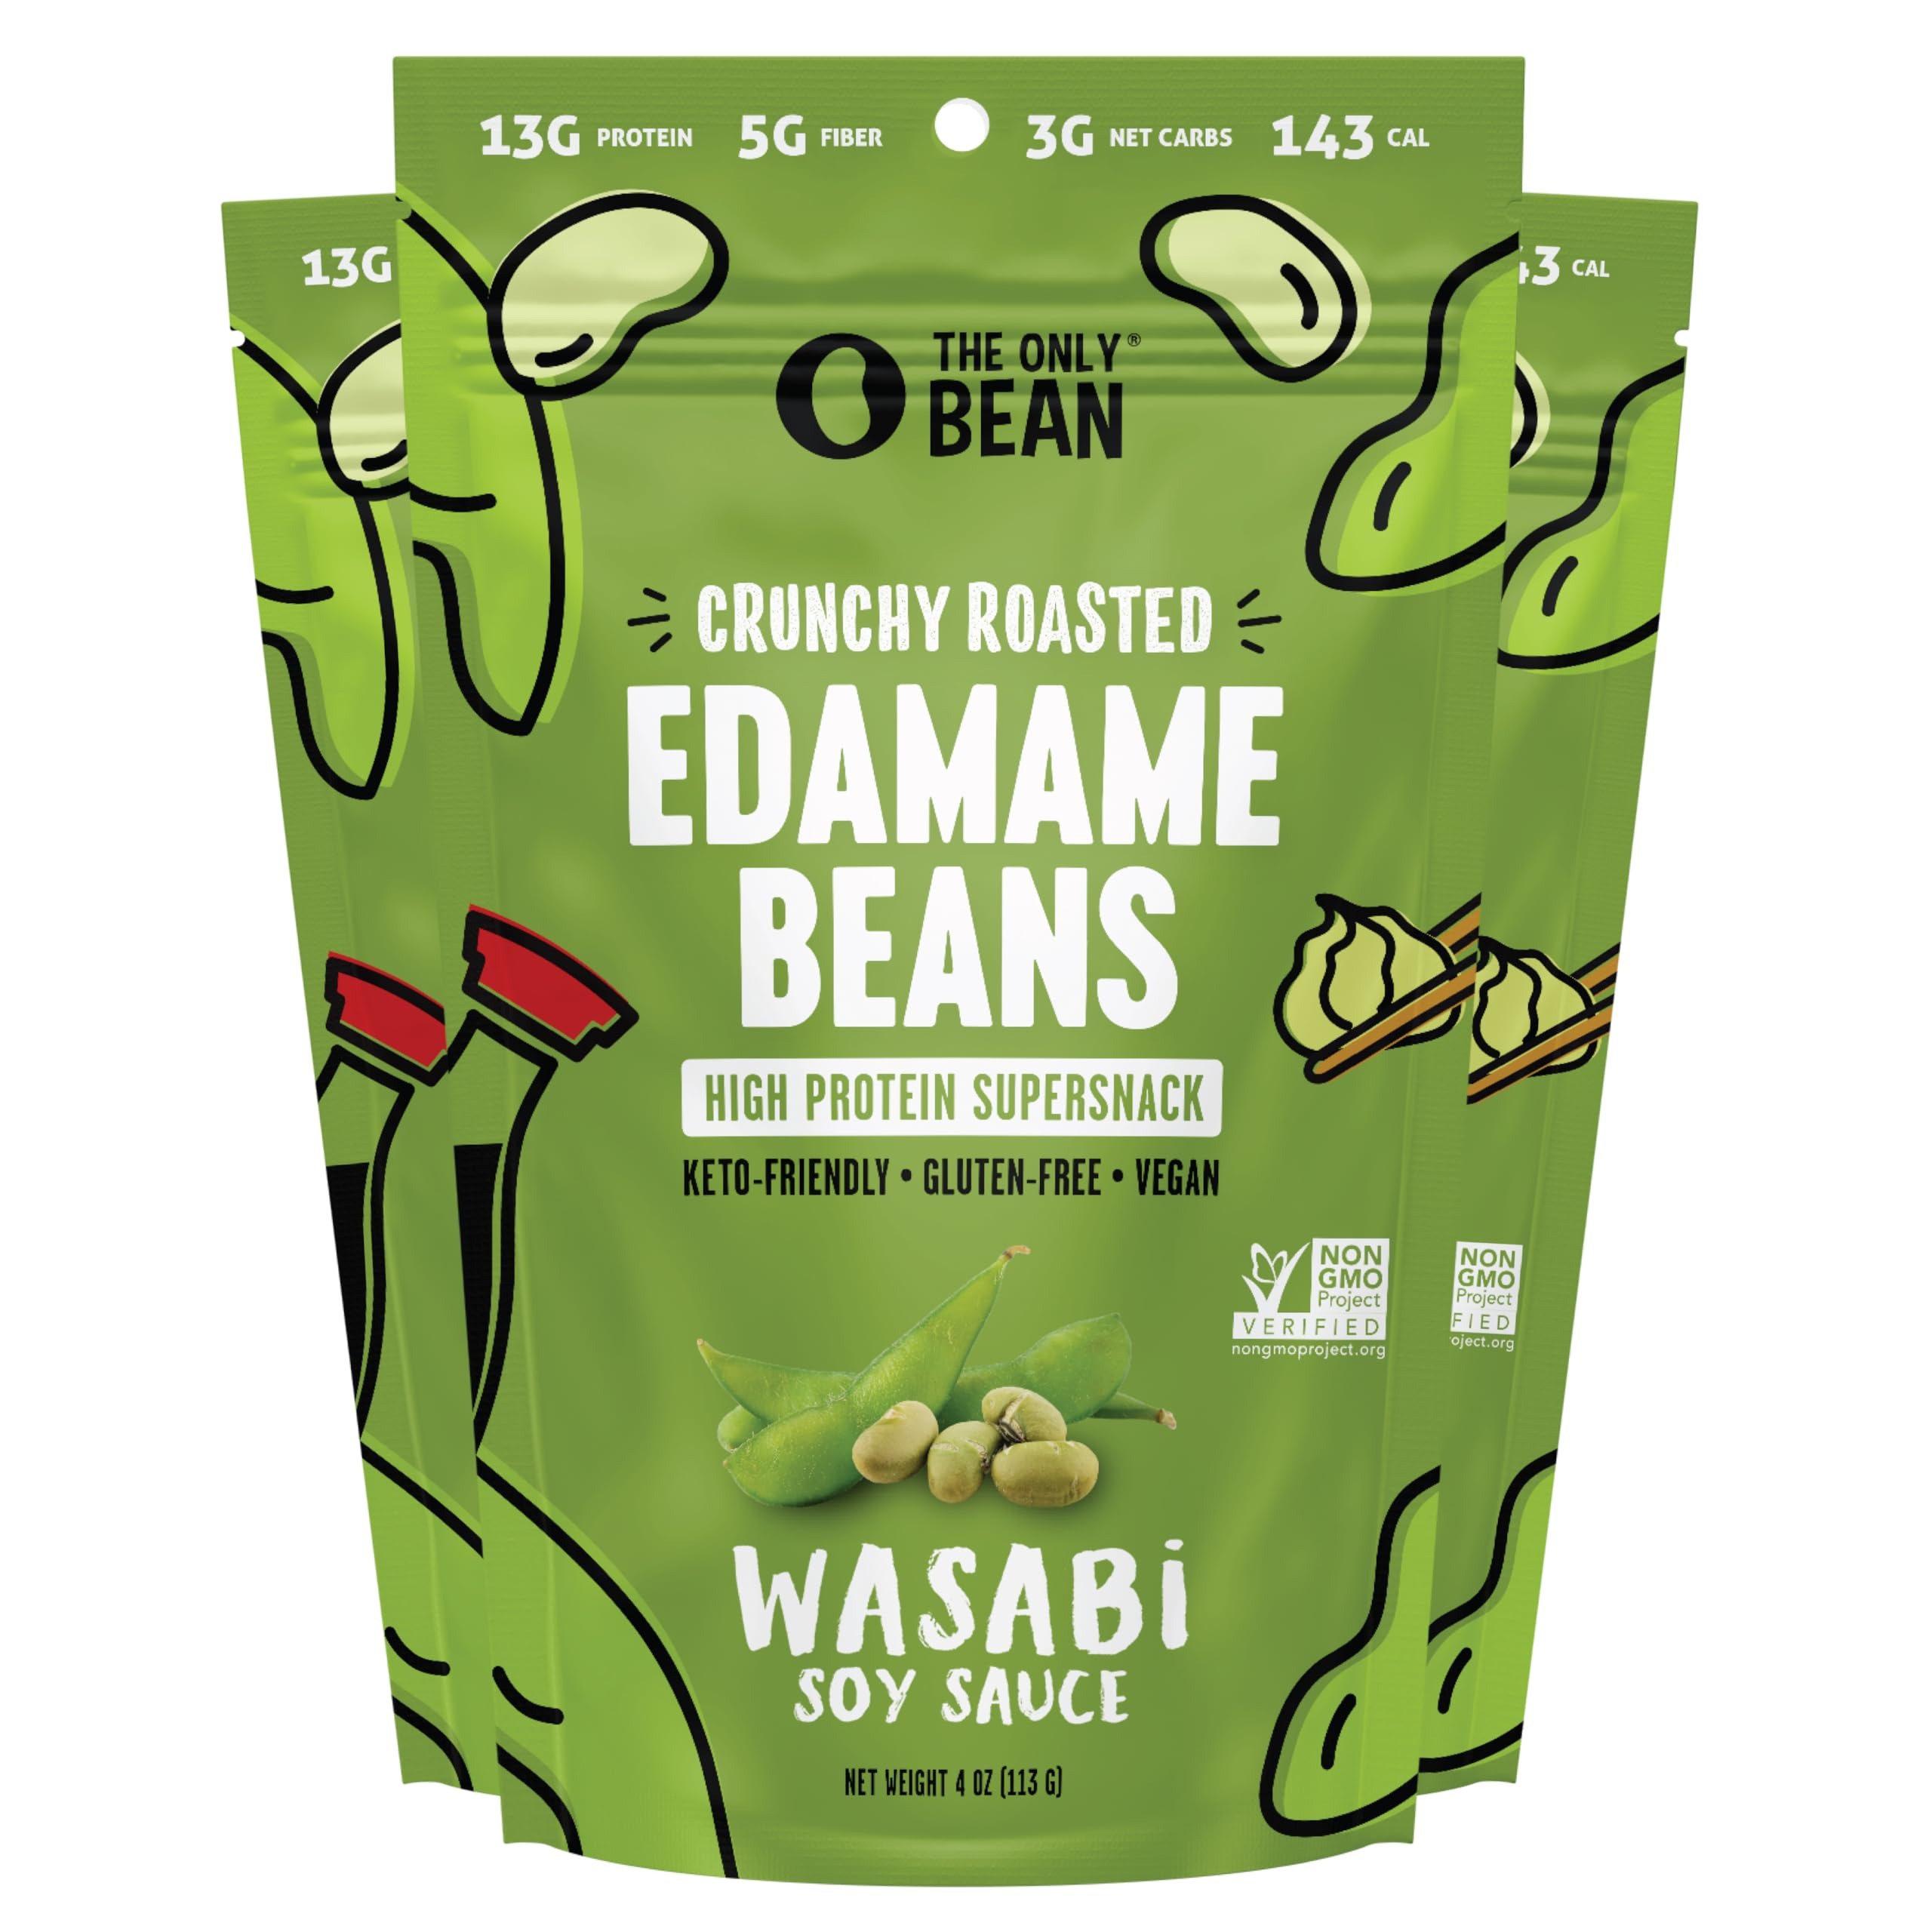
Item Name: The Only Bean Edamame Dry Roasted Edamame Beans Snack (Wasabi Soy Sauce), Wasabi Peas Alternative, Asian Japanese Snacks, Healthy High Protein Snacks, Low Carb, Gluten Free, 4oz (Pack of 3)
Bullet Point 1: HIGH PROTEIN SUPER-SNACK: Packed with 13 grams of complete plant based protein - perfect for the gym, as office snacks, or even a school lunch snack for kids!
Bullet Point 2: LOW-CARB & KETO FRIENDLY SNACK: Enjoy a small handful or the whole bag at once! With only 3 grams of Net Carbs per serving and no cholesterol, these are a heart healthy guilt-free keto food
Bullet Point 3: GUILT FREE SNACKING: Packed with fiber to keep you full and made with clean ingredients, you can snack GUILT FREE! Great as office snacks, a lunch snack, to curb your Japanese snack cravings, groceries and pantry staples, or great for weight watchers on a diet
Bullet Point 4: CRUNCHY, DELICIOUS, and FUN: Our beans are roasted, never-fried, and seasoned to perfection for a satisfying, savory, CRUNCH on every bite! Enjoy it straight from the bag, as a salad topper for extra crunch, or on top of your meal for added fuel! It's a perfect asian inspired snack!
Bullet Point 5: SNACKING ON THE GO: Fight hunger and stay fueled with energy on the go. Keep our resealable bags in your backpack, car, gym or trail/hiking bag - wherever adventure takes you.
Value: 12.0
Unit: Ounce

Price: 11.86